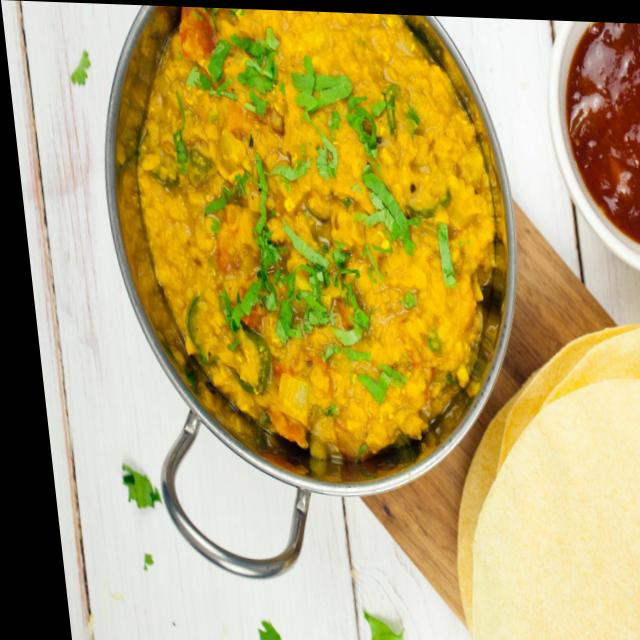
Dish: dal_makhani